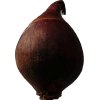
Label: images